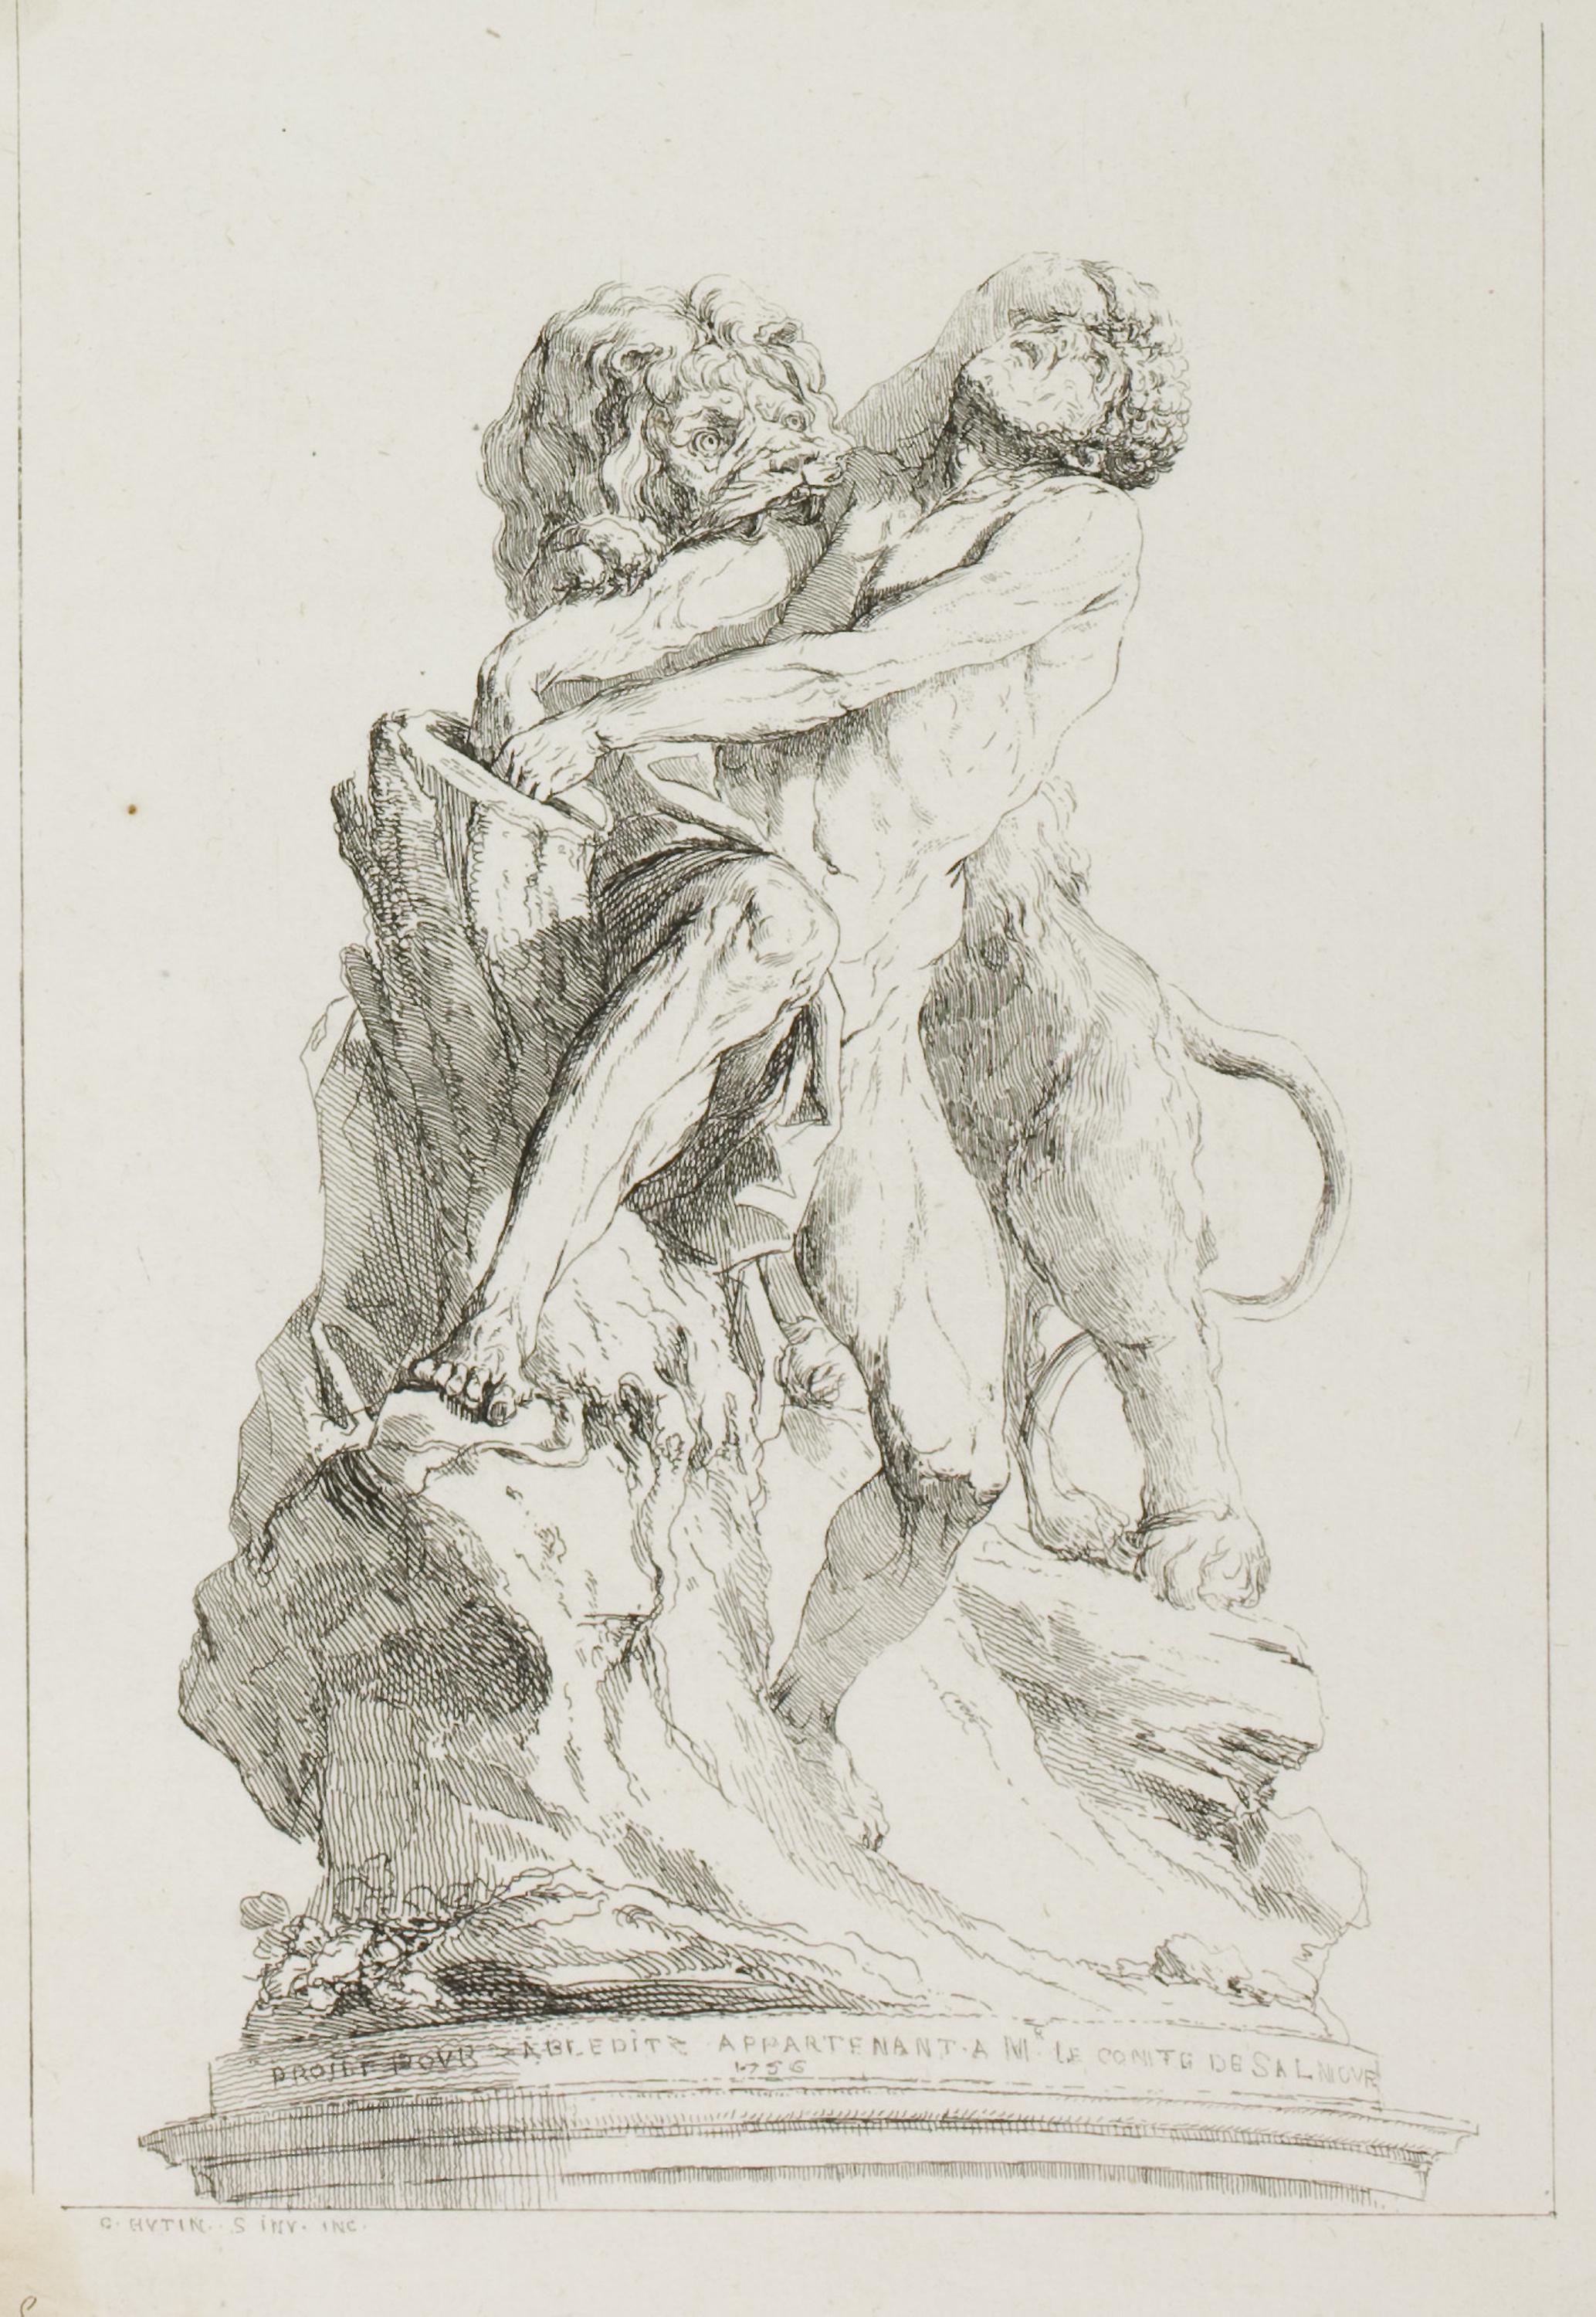
figure drawing, drawing, art, black and white, artwork, sketch, illustration, jaw, visual arts, painting, still life photography